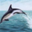
Label: dolphin